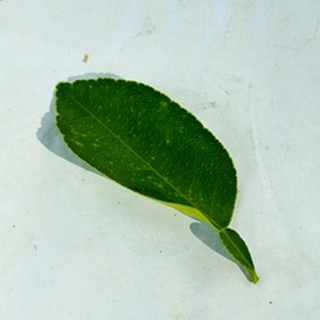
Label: healthy_lemon